History of infrastructure development in Bathurst

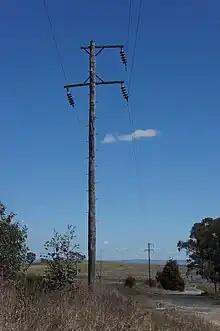
Original pole installed in 1930 by NSW Railways to supply Bathurst and still in use.

Until the advent of electricity and its introduction into towns across the world the primary form of lighting was by candle, oil and gas lamps. This was generally poor quality light and often not safe due to the presence of a flame.